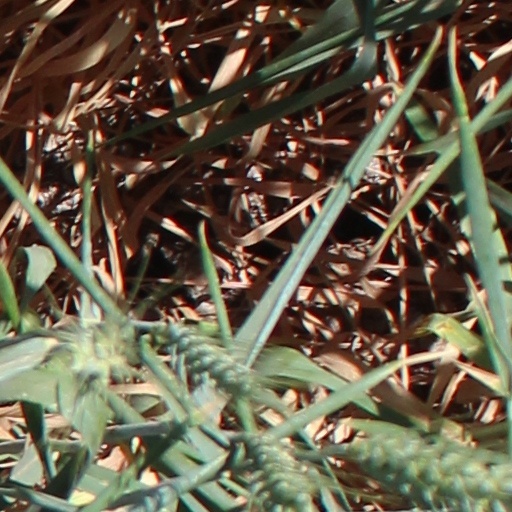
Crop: wheat